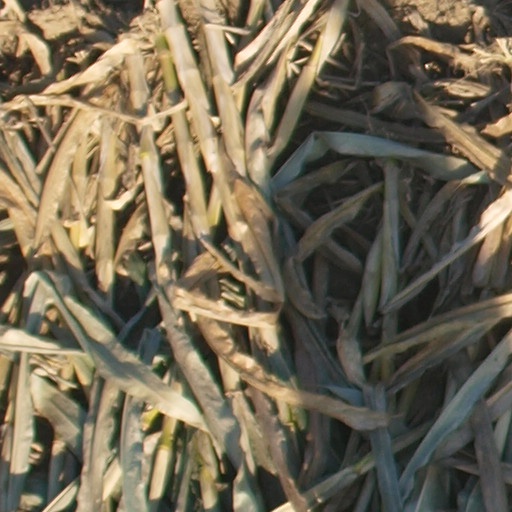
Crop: maize; corn